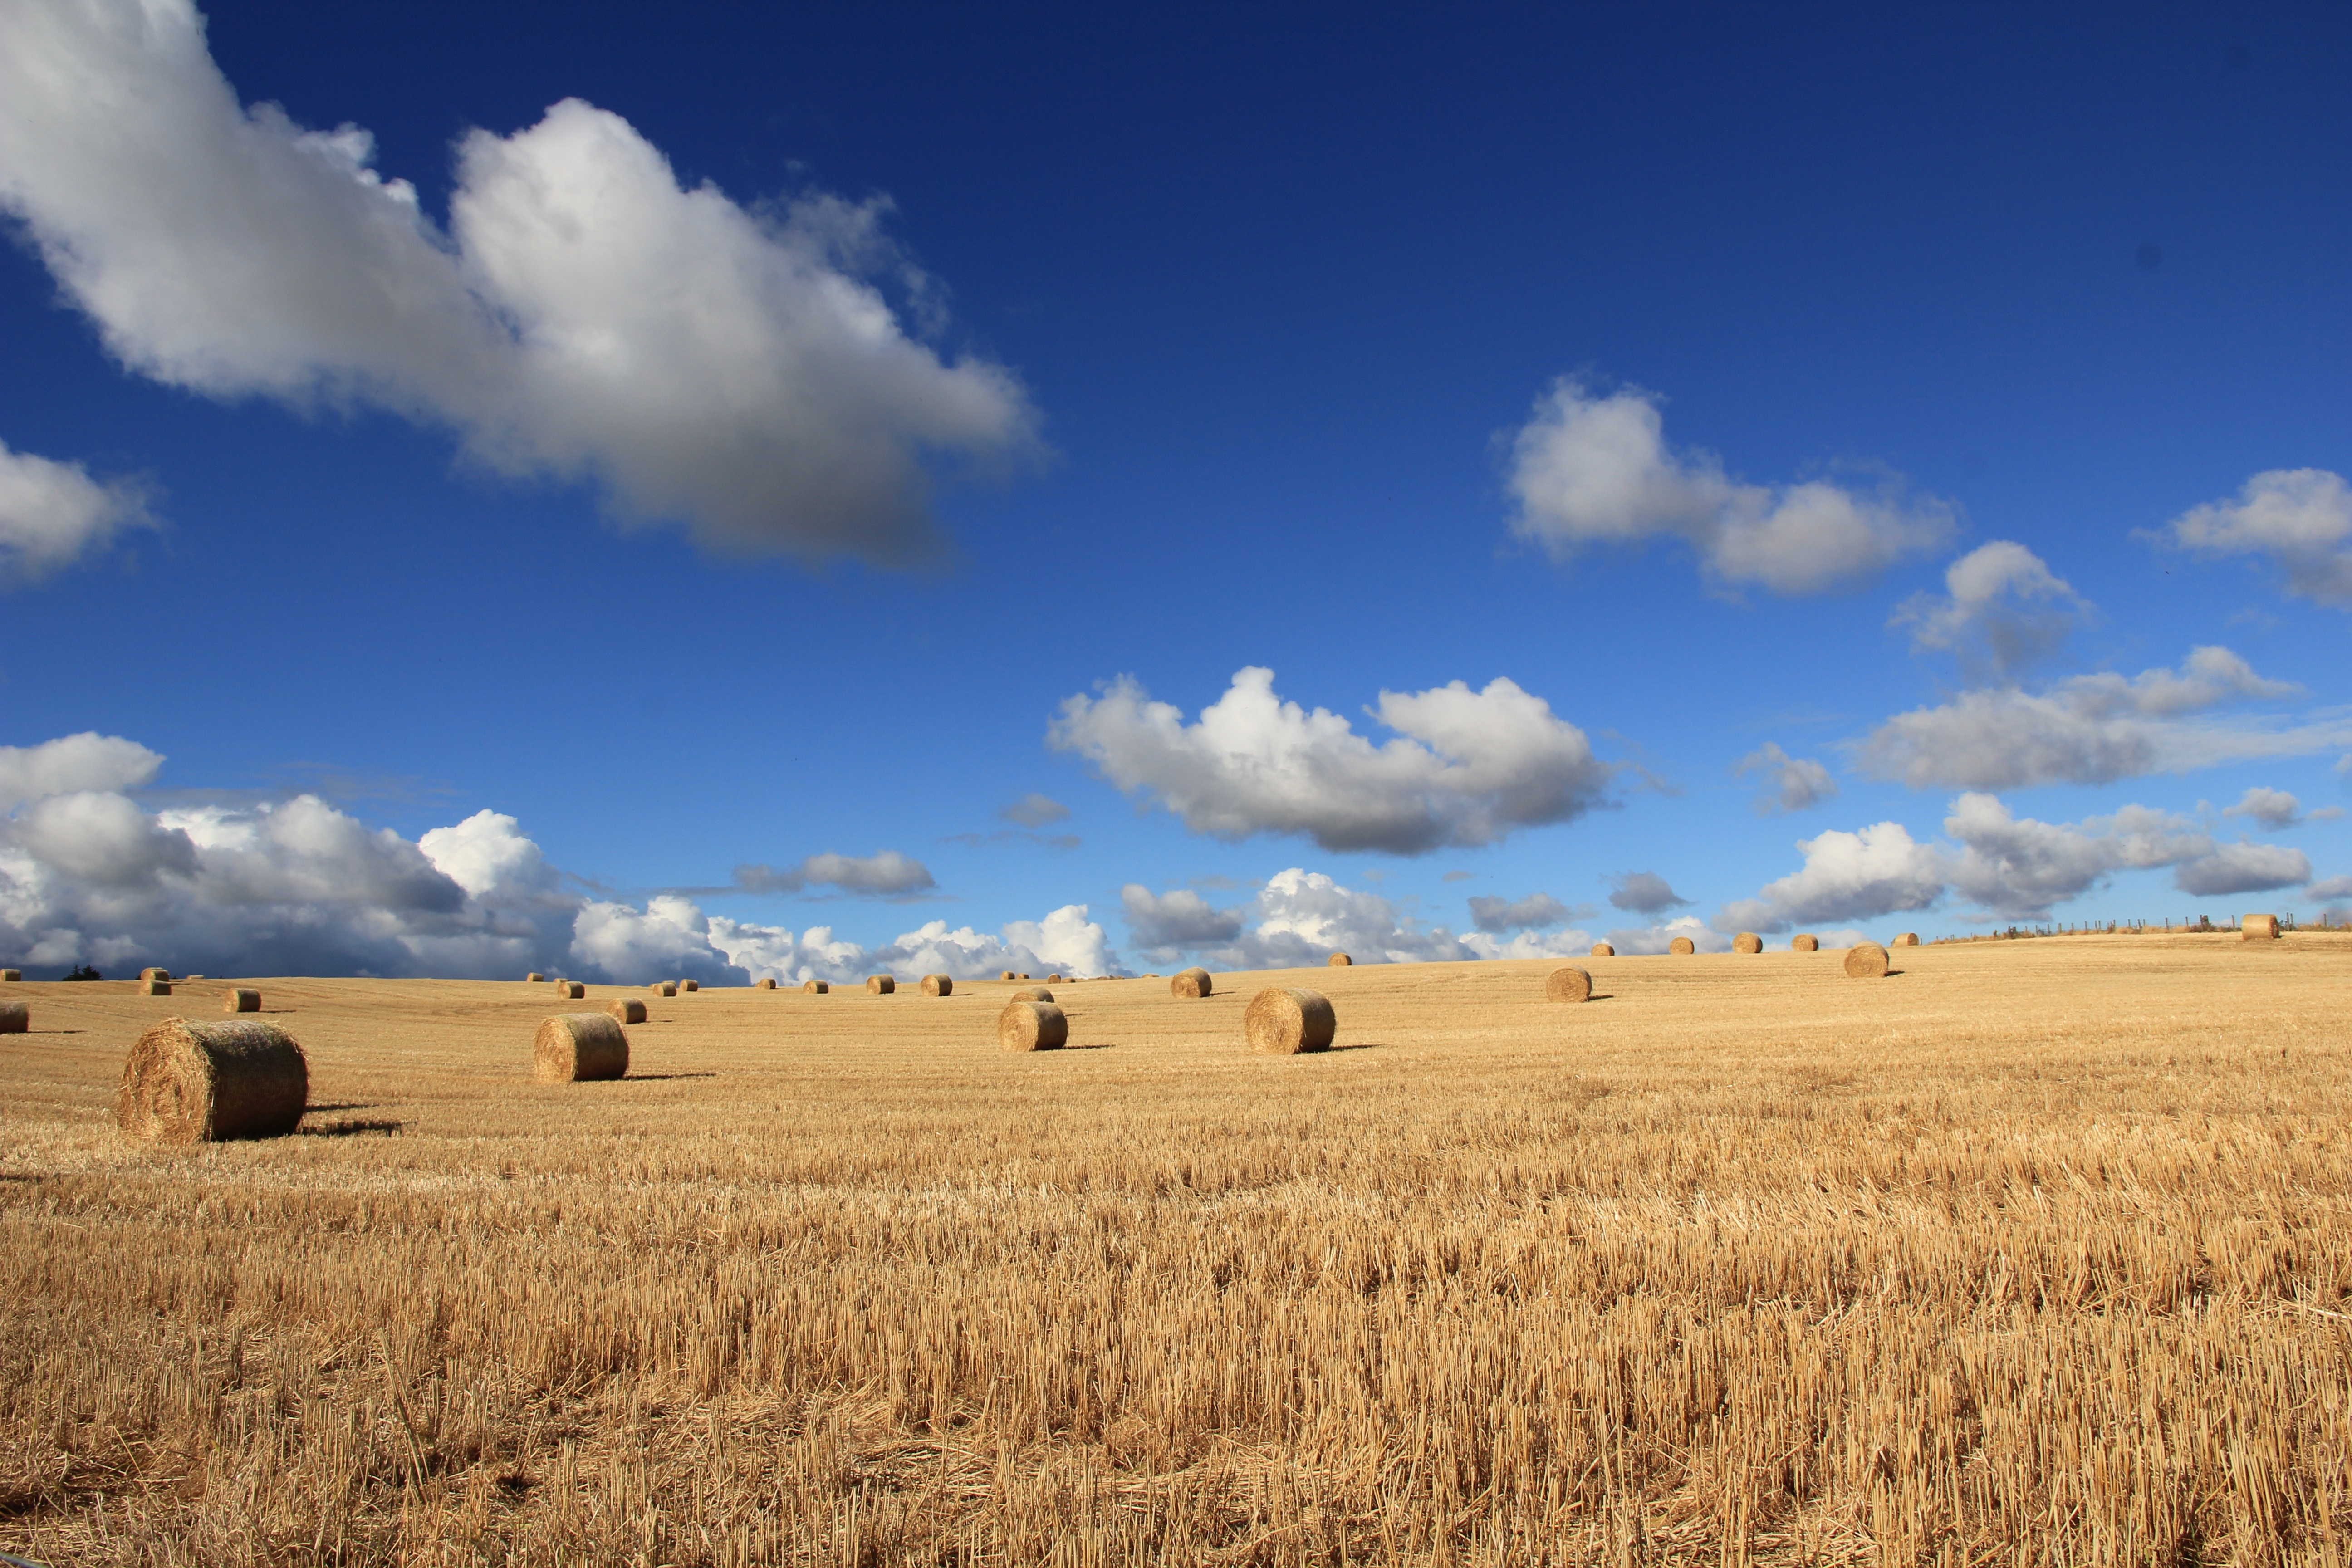
landscape, horizon, cloud, plant, sky, field, farm, wheat, prairie, countryside, rural, food, crop, pasture, soil, agriculture, plain, farmland, clouds, grassland, straw, plateau, ecosystem, hay bales, steppe, rural area, flowering plant, hay field, natural environment, grass family, land plant